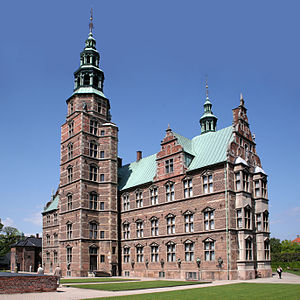
Arkitektur i Danmark / Renæssance
Rosenborg Slot i København, der blev opført af Hans van Steenwinckel den yngre på ordre fra Christian 4.
Castle with turrets and spires and walled enclosure, on the tip of a narrow peninsula.
Arkitektur i Danmark stammer fra vikingetiden, hvor adskillige arkæologiske fund bevidner om forskellige bebyggelser. Den blev for alvor etableret i middelalderen, hvor romanske og herefter gotiske kirker og domkirker blev opført i hele landet. Det var i denne periode at mursten blev det foretrukne byggemateriale, da Danmark ikke har store sten-ressourcer til at bygge med. Dette gjaldt ikke bare for kirker, men også for fæstninger og borge.